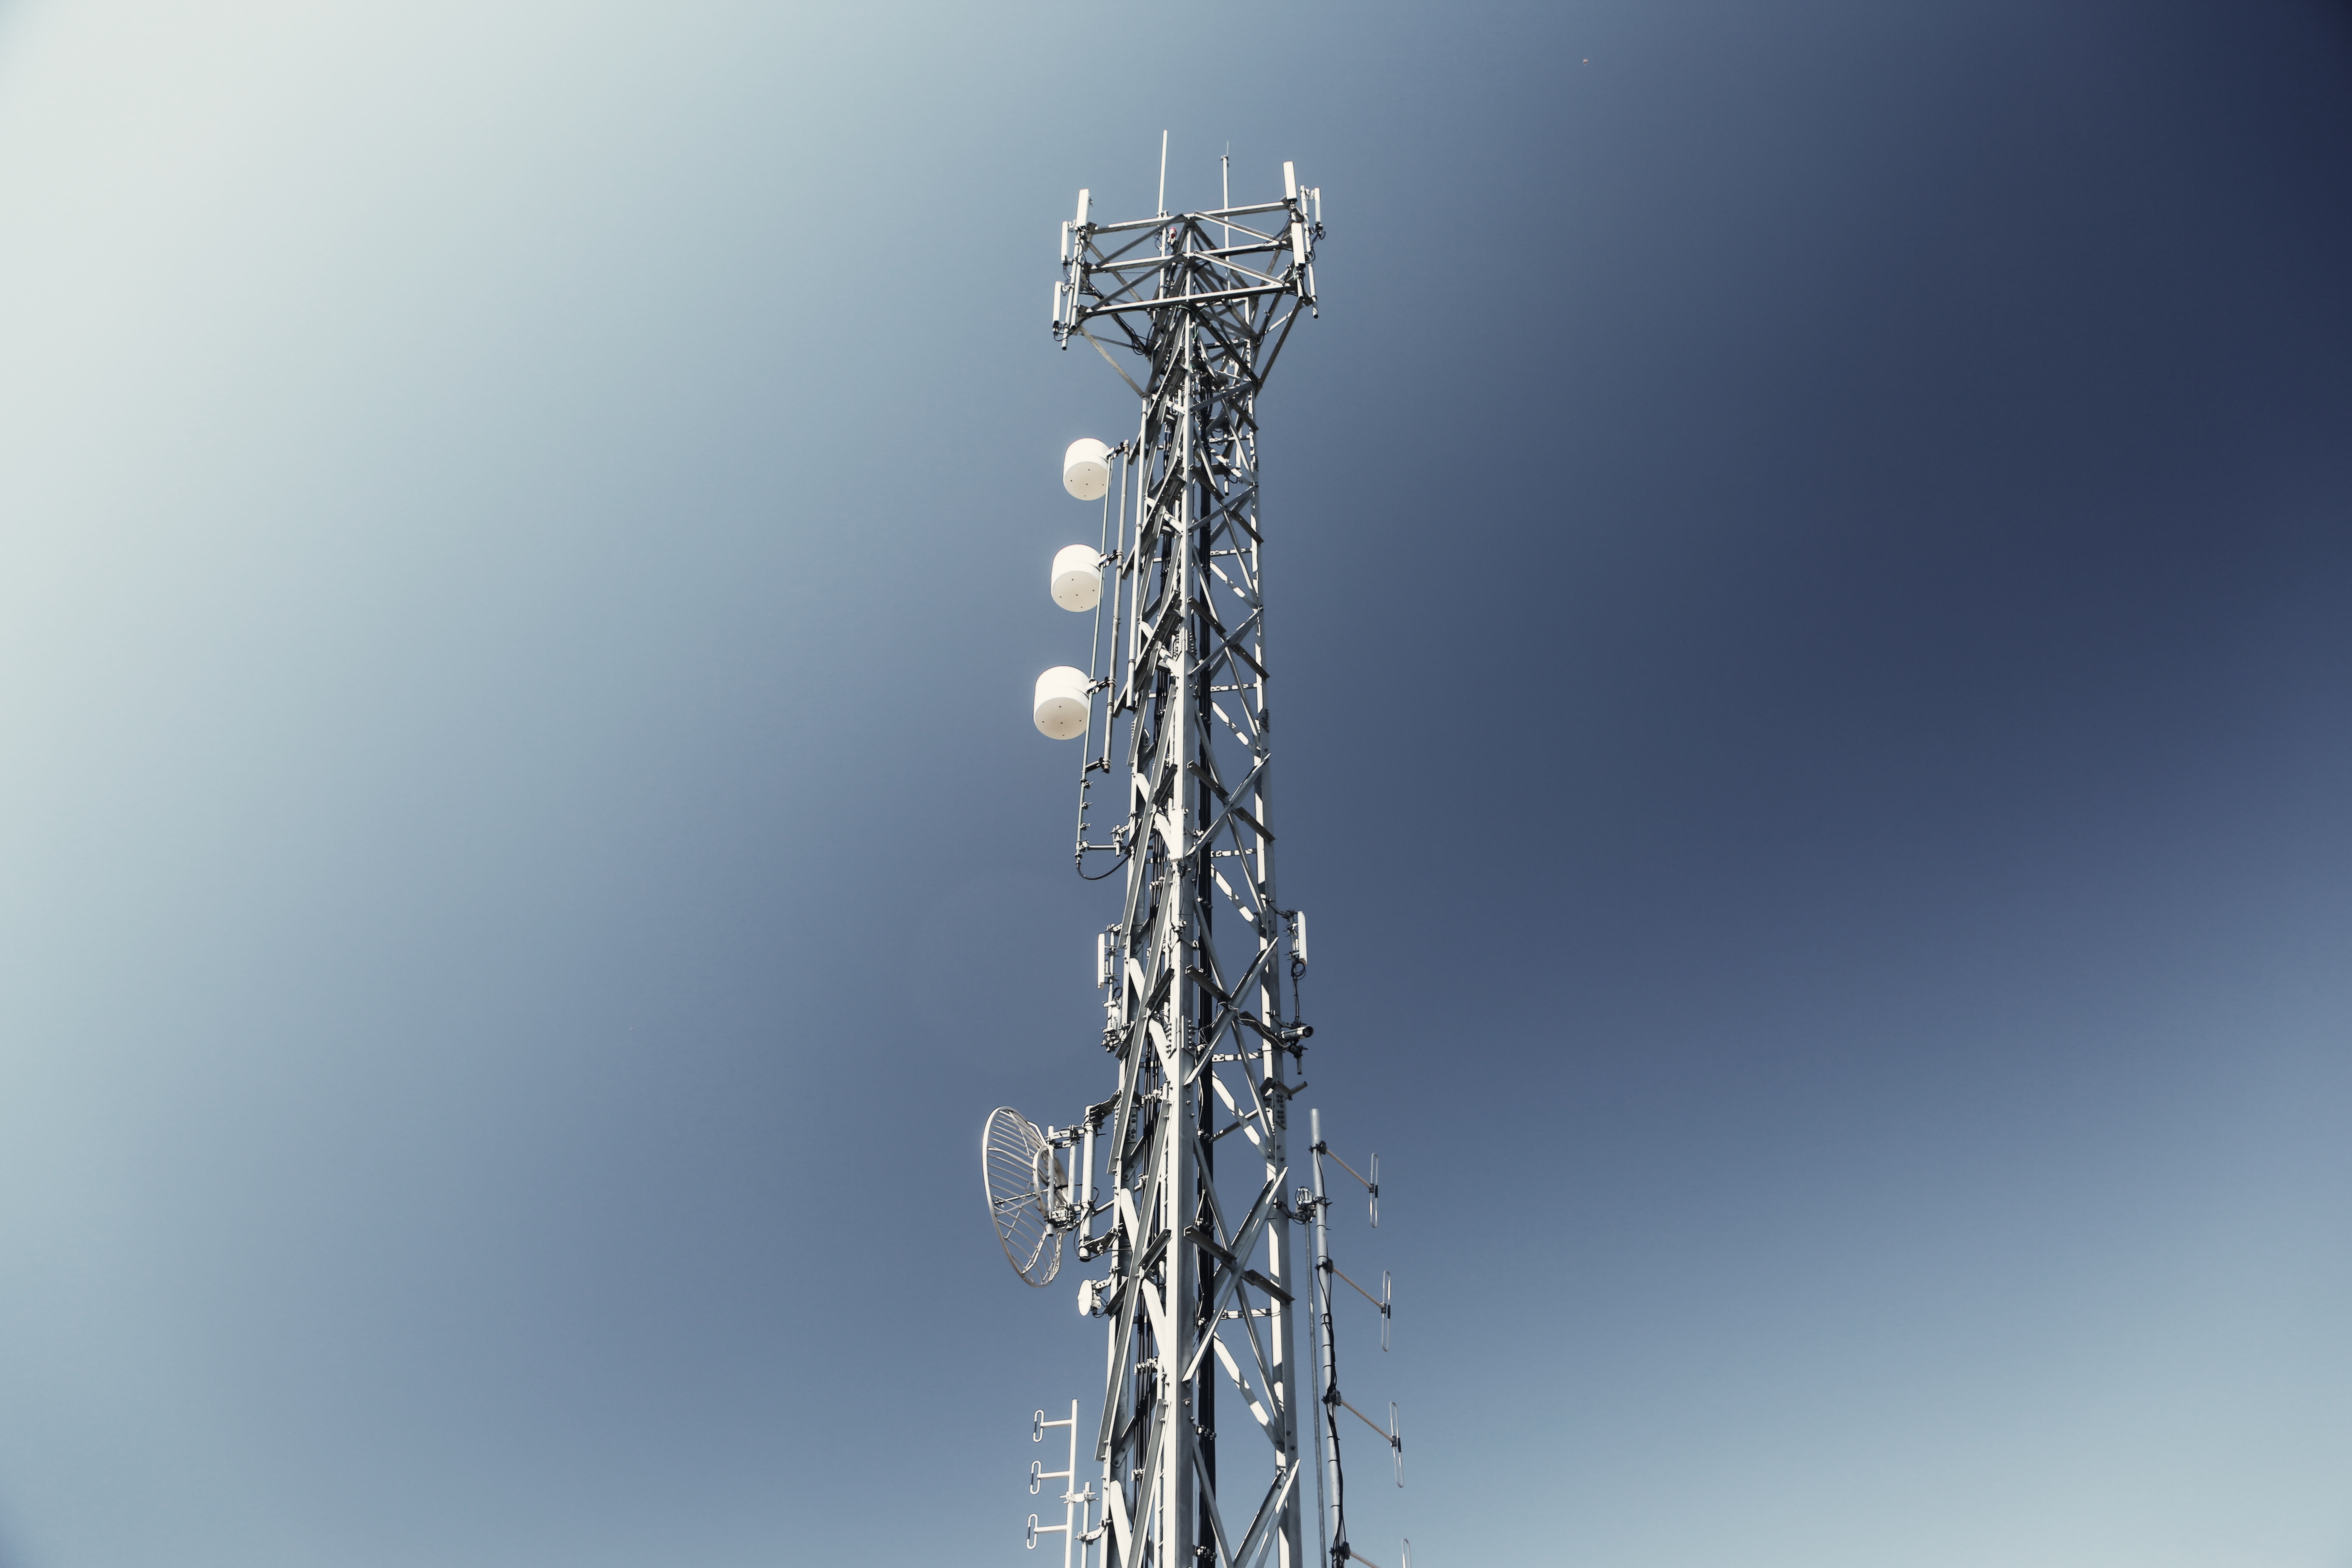
water, sky, antenna, line, tower, mast, communication, signal, street light, electricity, lighting, radio, energy, television tower, light fixture, broadcasting, cellular, wireless, transmission, frequency, tv tower, telecommunication, atmosphere of earth